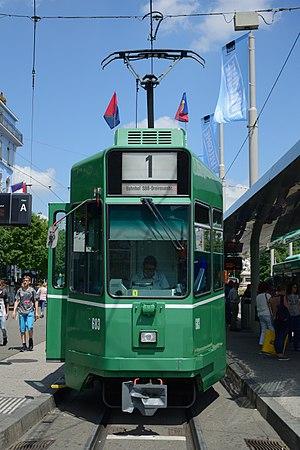
Une motrice du tramway de Bâle à l'arrêt près de la gare SBB CFF FFS
La gare de Bâle CFF est la principale gare voyageurs de Bâle, en Suisse. Elle comporte une partie réservée au trafic vers la France, appelée Bâle SNCF.